Seacliff, South Australia

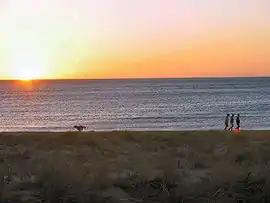
The beach at Seacliff

Seacliff is a coastal suburb located in the capital city of South Australia; Adelaide. Overseen by the council, City of Holdfast Bay, this suburb is adjacent to South Brighton, Seacliff Park, Marino and Kingston Park.